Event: Nepal Earthquake
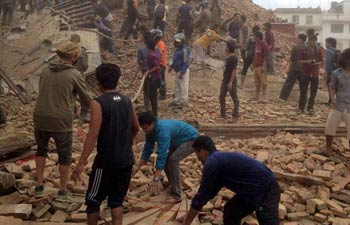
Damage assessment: damage